Gunahon Ka Devta (TV series)

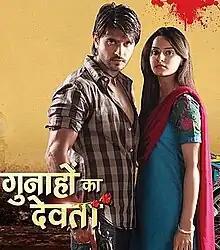

Gunahon Ka Devta ( "Lord of Sins") is an Indian television series which aired from September 2010 to May 2011 on Imagine TV. It was produced by Shyamasis Bhattacharya of Shakuntalam Telefilms. The story was set against the violent background of eastern Uttar Pradesh.